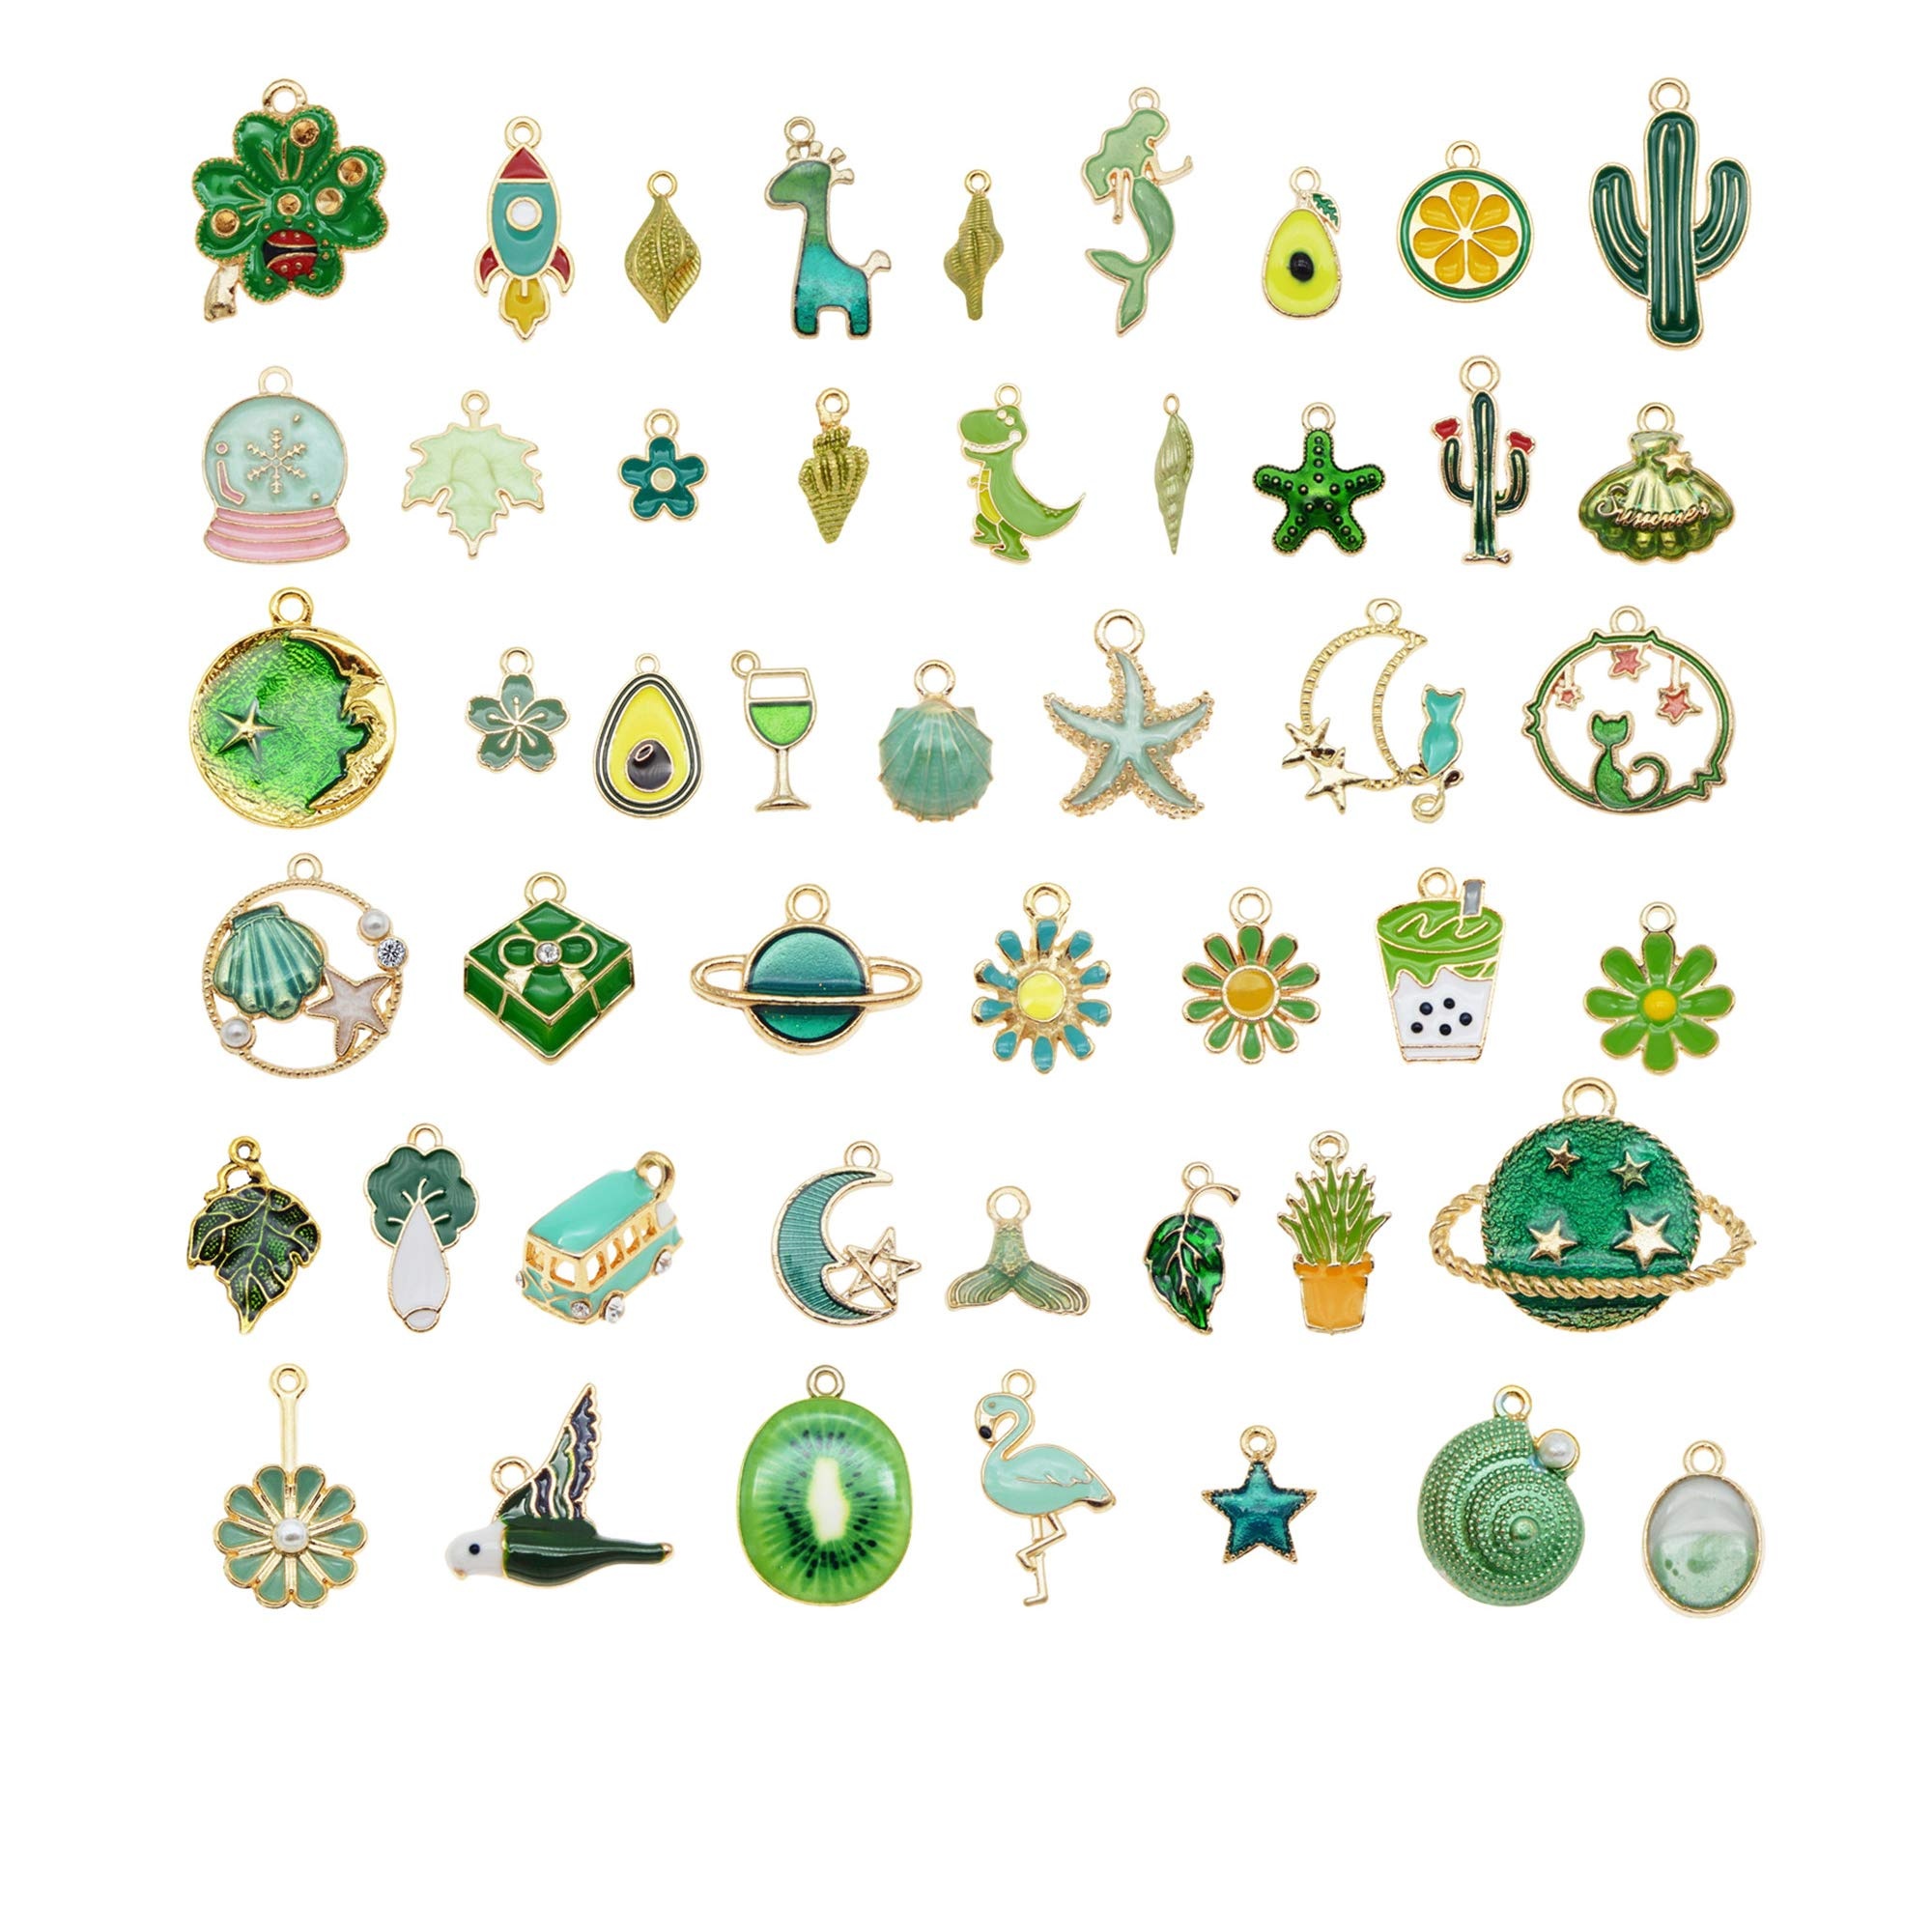
30pcs Mixed Enamel Green Theme Charms Pendants for Jewelry Making Bulk lot Necklace Earrings Bracelet Craft Findings
Color: Green Features: Material: Alloy (lead free ,nickel free) This mixed lot will send at random,we choose green color enamel charms and send randomly, total you will receive 30pcs.PLEASE NOTICE that you won't get everything shown on the photo The size is tiny and small , about 1 inch,great for bracelet charms We present this green theme charms for making it special to you. We also have other colors, black, white ,red , blue ,green, pink etc. to meet your special needs These charms are great for making jewelry, necklace, slime charms.It is simple to make a earring bracelet anklet with it, or make zipper puller,decoration for your phone case, purse, hat cap etc. Binding: Jewelry model number: 54406-GREEN*3/J7 Part Number: 54406-GREEN*3/J7 EAN: 4513019748369 Package Dimensions: 3.8 x 3.3 x 0.4 inches
Brand: Art & Gift
Category: Arts & Entertainment > Hobbies & Creative Arts > Arts & Crafts > Art & Crafting Materials > Embellishments & Trims > Jewelry Findings